Ghent

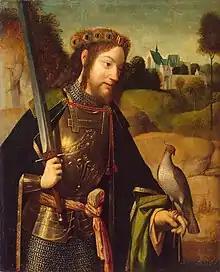
Saint Bavo, patron saint of Ghent

In the 19th century Ghent's most famous architect, Louis Roelandt, built the university hall Aula, the opera house, and the main courthouse. Highlights of modern architecture are the university buildings (the "Boekentoren" or Book Tower) by Henry Van de Velde. There are also a few theatres from diverse periods.